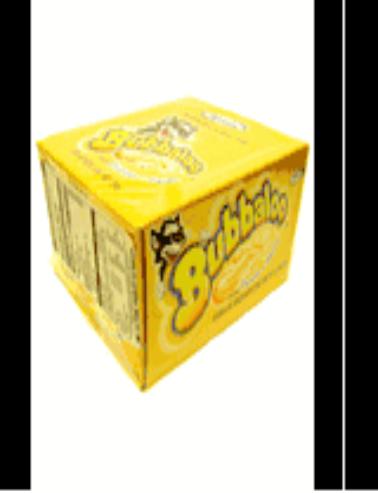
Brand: Bubbaloo
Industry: Food